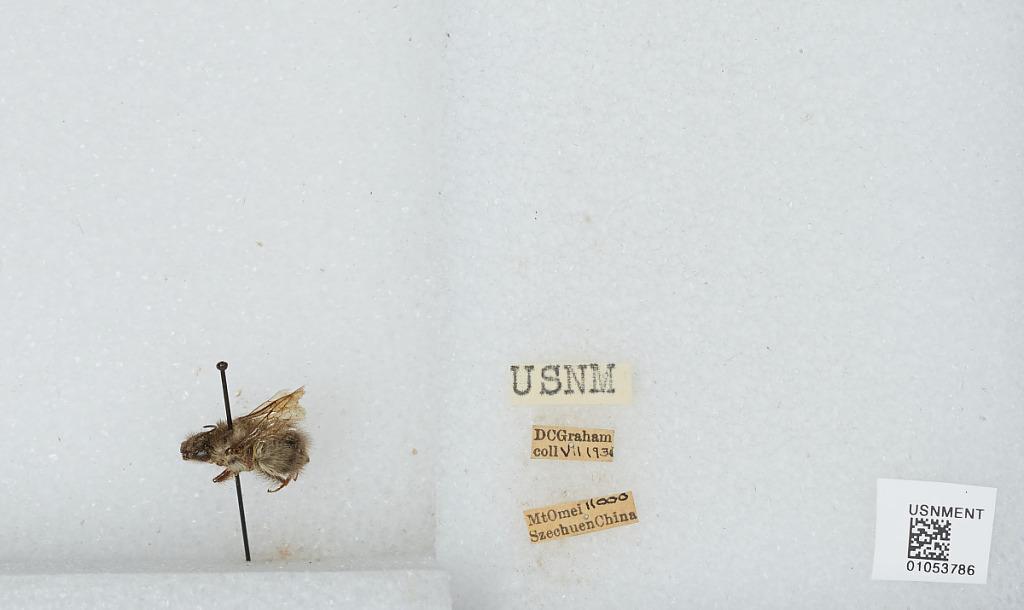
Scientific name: Bombus sp.
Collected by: D. Graham
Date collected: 1936-7-
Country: China
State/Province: Sichuan
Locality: Mount Emei